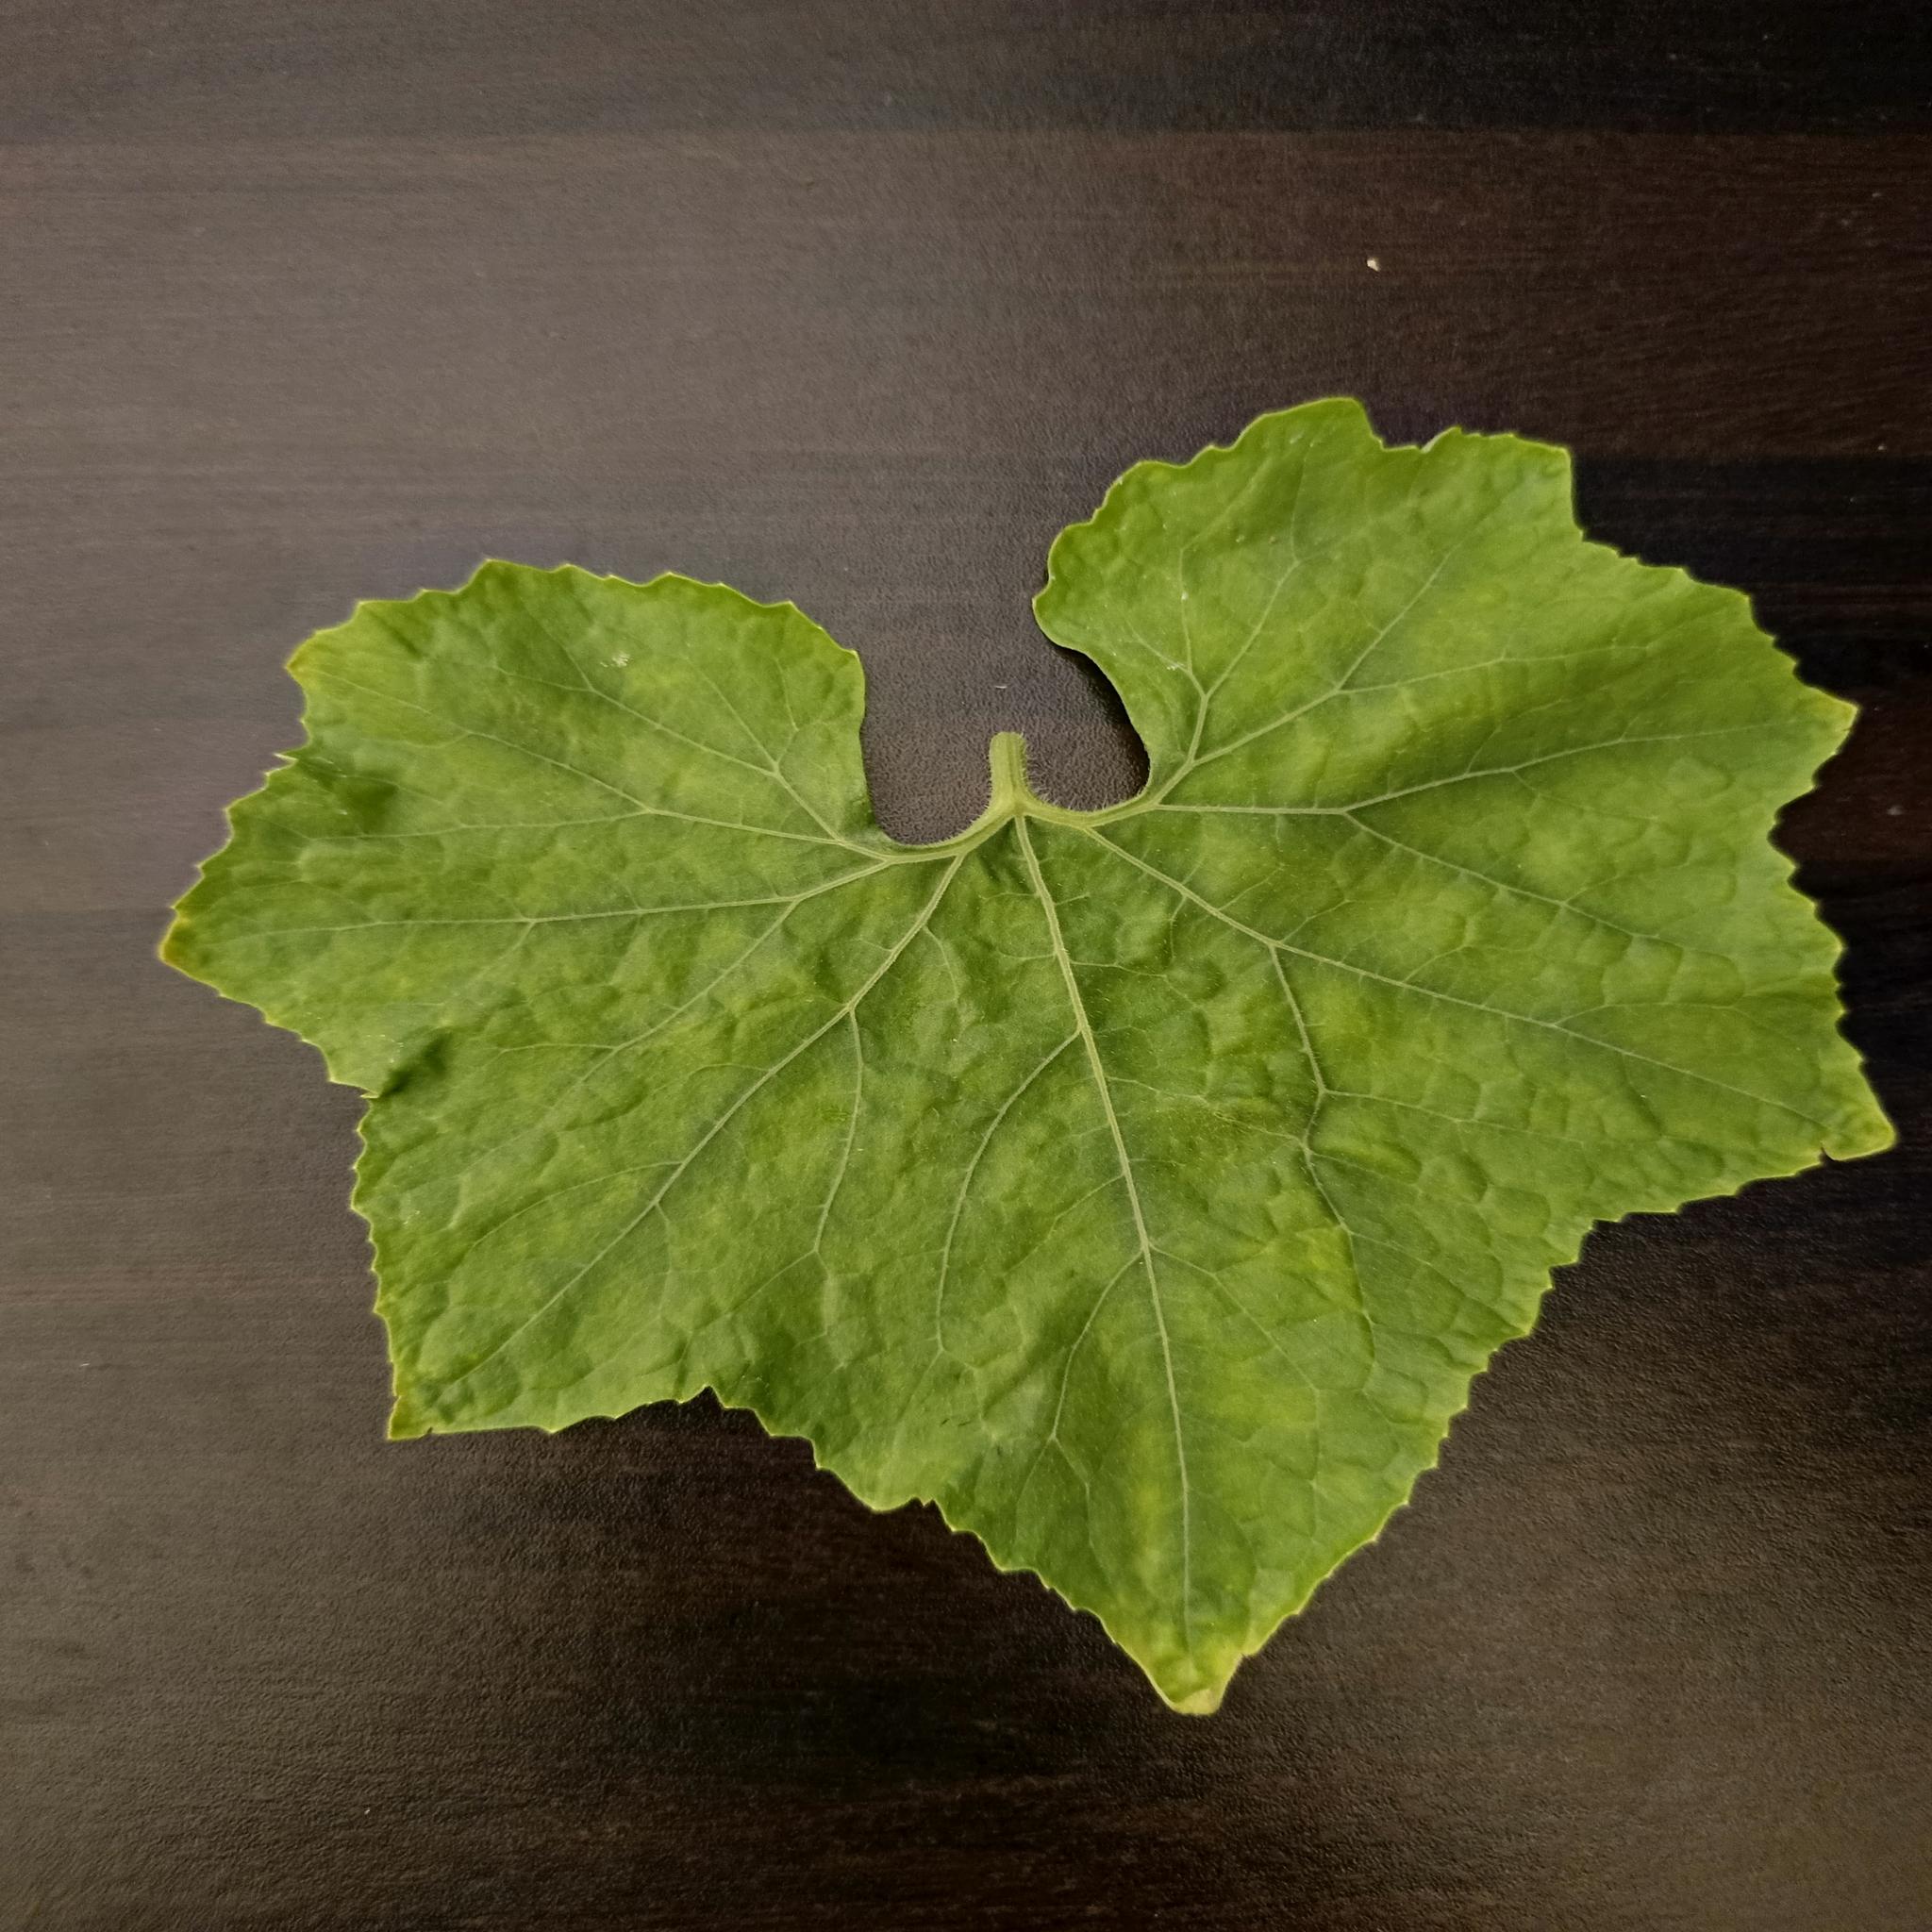
Label: Healthy